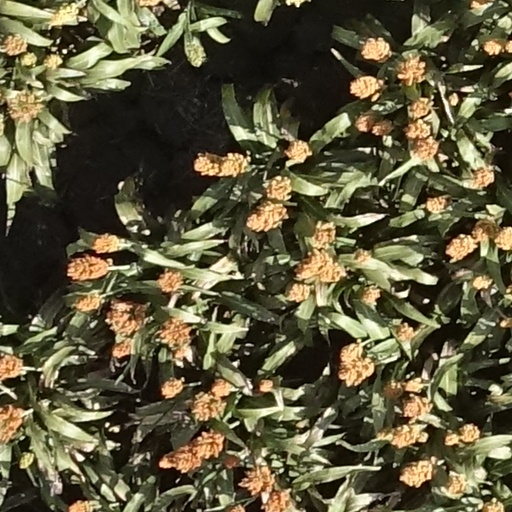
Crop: sorghum